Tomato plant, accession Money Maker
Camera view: horizontal (90 deg, fisheye); turntable rotation: 330 degrees
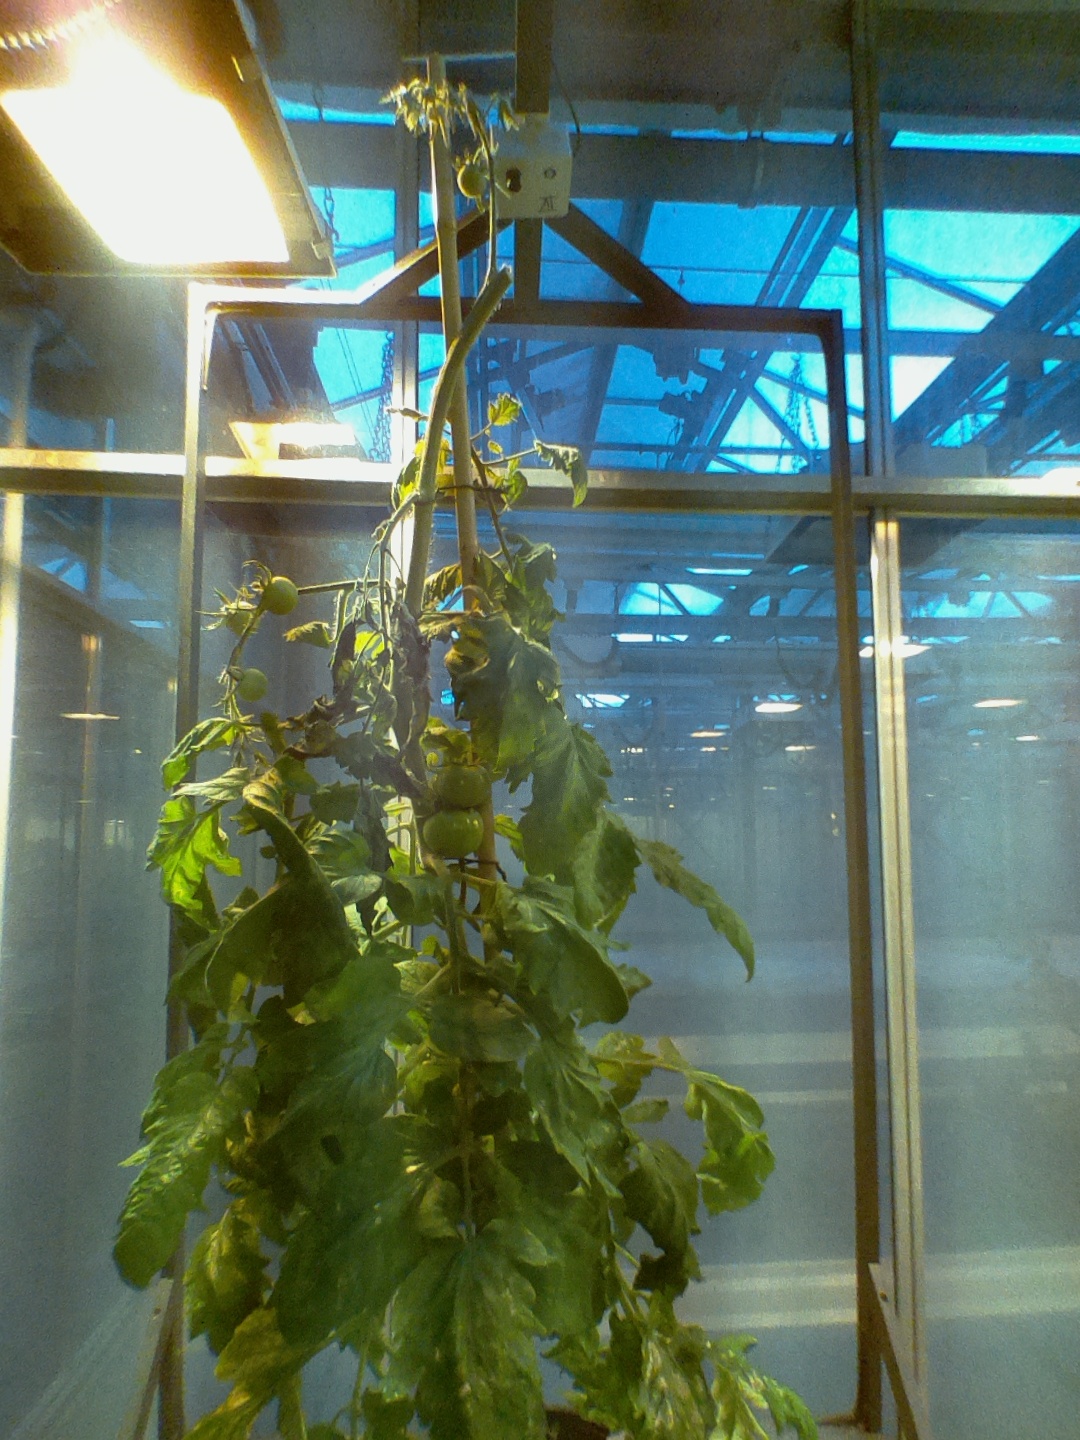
BBCH growth stage 76: 60%-70% of final fruit size